Sadako Ogata

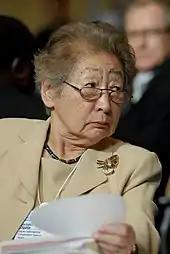
Ogata at the World Economic Forum on Africa, Cape Town, South Africa, on 4 June 2008

Ogata was appointed to Japan's UN mission in 1968, on the recommendation of Fusae Ichikawa, a female member of the House of Councillors of Japan, who was an activist of the women's suffrage in Japan since the 1920s and had a high opinion of Ogata's character & ability. Ogata represented Japan at several sessions of the UN General Assembly in 1970. In addition, she served from 1978 to 1979 as Envoy Extraordinary and Minister Plenipotentiary for the permanent mission of Japan to the UN, and as Chair of the UNICEF Executive Board.